Garo people

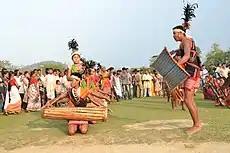
Wangala

The dresses of Meghalaya worn by the Garo tribe vary depending on the place of residence of the people. Women who belong to remote villages in the Garo hills wear an eking, a small cloth worn around the waist.